Nara-Narayana

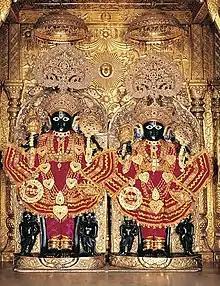
The twin form of Nara Narayana deities at the Swaminarayan Temple Ahmedabad

Naranarayana, also rendered Nara-Narayana, are a pair of sage-brothers in Hinduism. They are generally regarded as partial-incarnation (aṃśa-avatara) of the preserver deity Vishnu on earth. Nara-Narayana are described as the sons of Dharma and Murti.